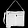
Label: Bag